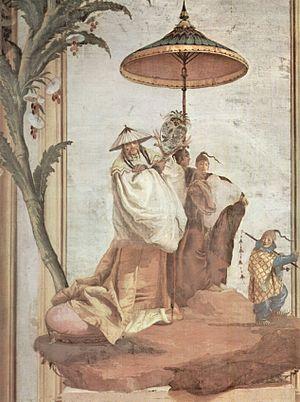
Une chinoiserie est un objet d'art européen décoratif du XVIIᵉ et XVIIIᵉ siècle dont l'esthétique décalque l'art d'Asie. Il évoque l'attrait du collectionnisme pour les objets et architectures provenant d'Extrême-Orient, plus que de Chine en particulier. Il reflète un goût pour un Extrême-Orient rêvé, son imagerie et ses symboles, dans la forme comme dans le fond. L'art d'Asie orientale est vu et lu comme un modèle de singularités, qui est admiré, collectionné, copié, adapté mais aussi hybridé.